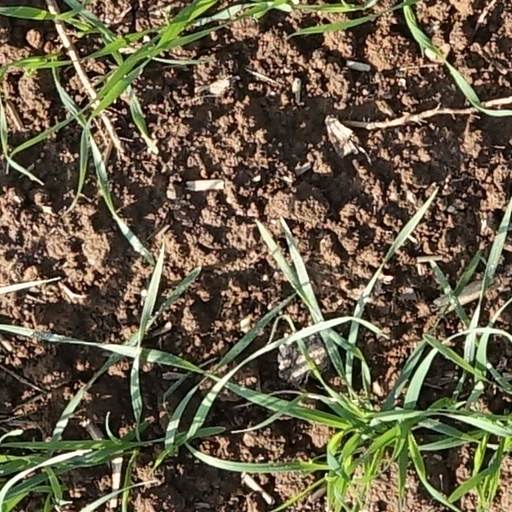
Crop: wheat